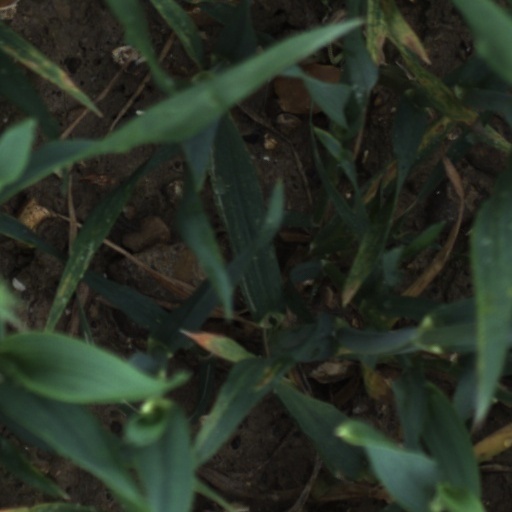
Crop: wheat